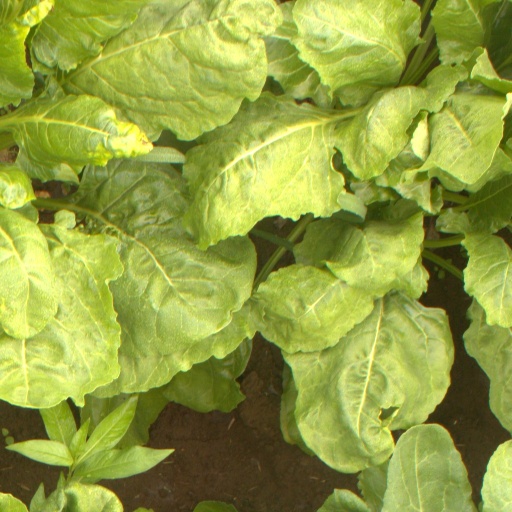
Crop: sugar beet